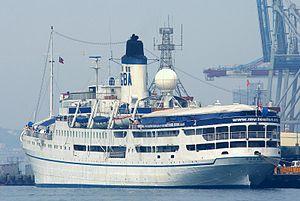
Le MV Doulos Phos est un navire à passagers de haute mer construit en 1914 aux chantiers Newport News Shipbuilding and Dry Dock Company, qui jusqu’en 2010 fut le plus ancien encore en activité. Après avoir servi activement, d’abord de cargo, puis de navire de passagers et enfin de bibliothèque flottante pendant près de 96 ans, il doit devenir une partie d’un complexe hôtelier en Indonésie.